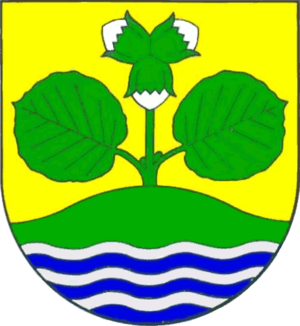
Hasselberg est une municipalité allemande située dans le land du Schleswig-Holstein et dans l'arrondissement de Schleswig-Flensbourg. En 2015, sa population est de 844 habitants.